Luxor Obelisks

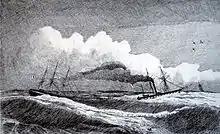
"Sphinx" towing the barge "Louqsor" ferrying the Luxor Obelisk to France

It was decided that the western (shorter) obelisk would be moved first, and in 1831, it was taken down. It was transported by a ship custom-built for the transport, the "Luxor". It arrived in Paris in 1833 and was erected in 1836 at the centre of Place de la Concorde by King Louis-Phillipe. Champollion could not see the completion of his project, since he died in 1832 as the obelisk was still between Luxor and Alexandria.